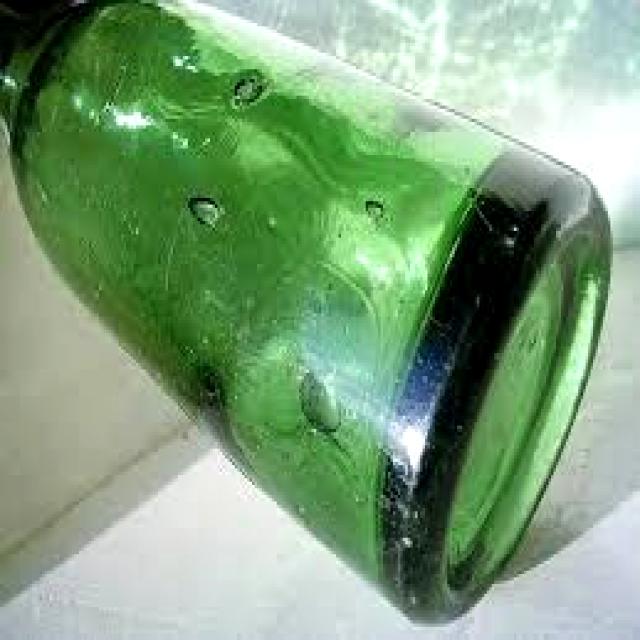
Label: Glass